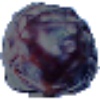
Label: Dates 1